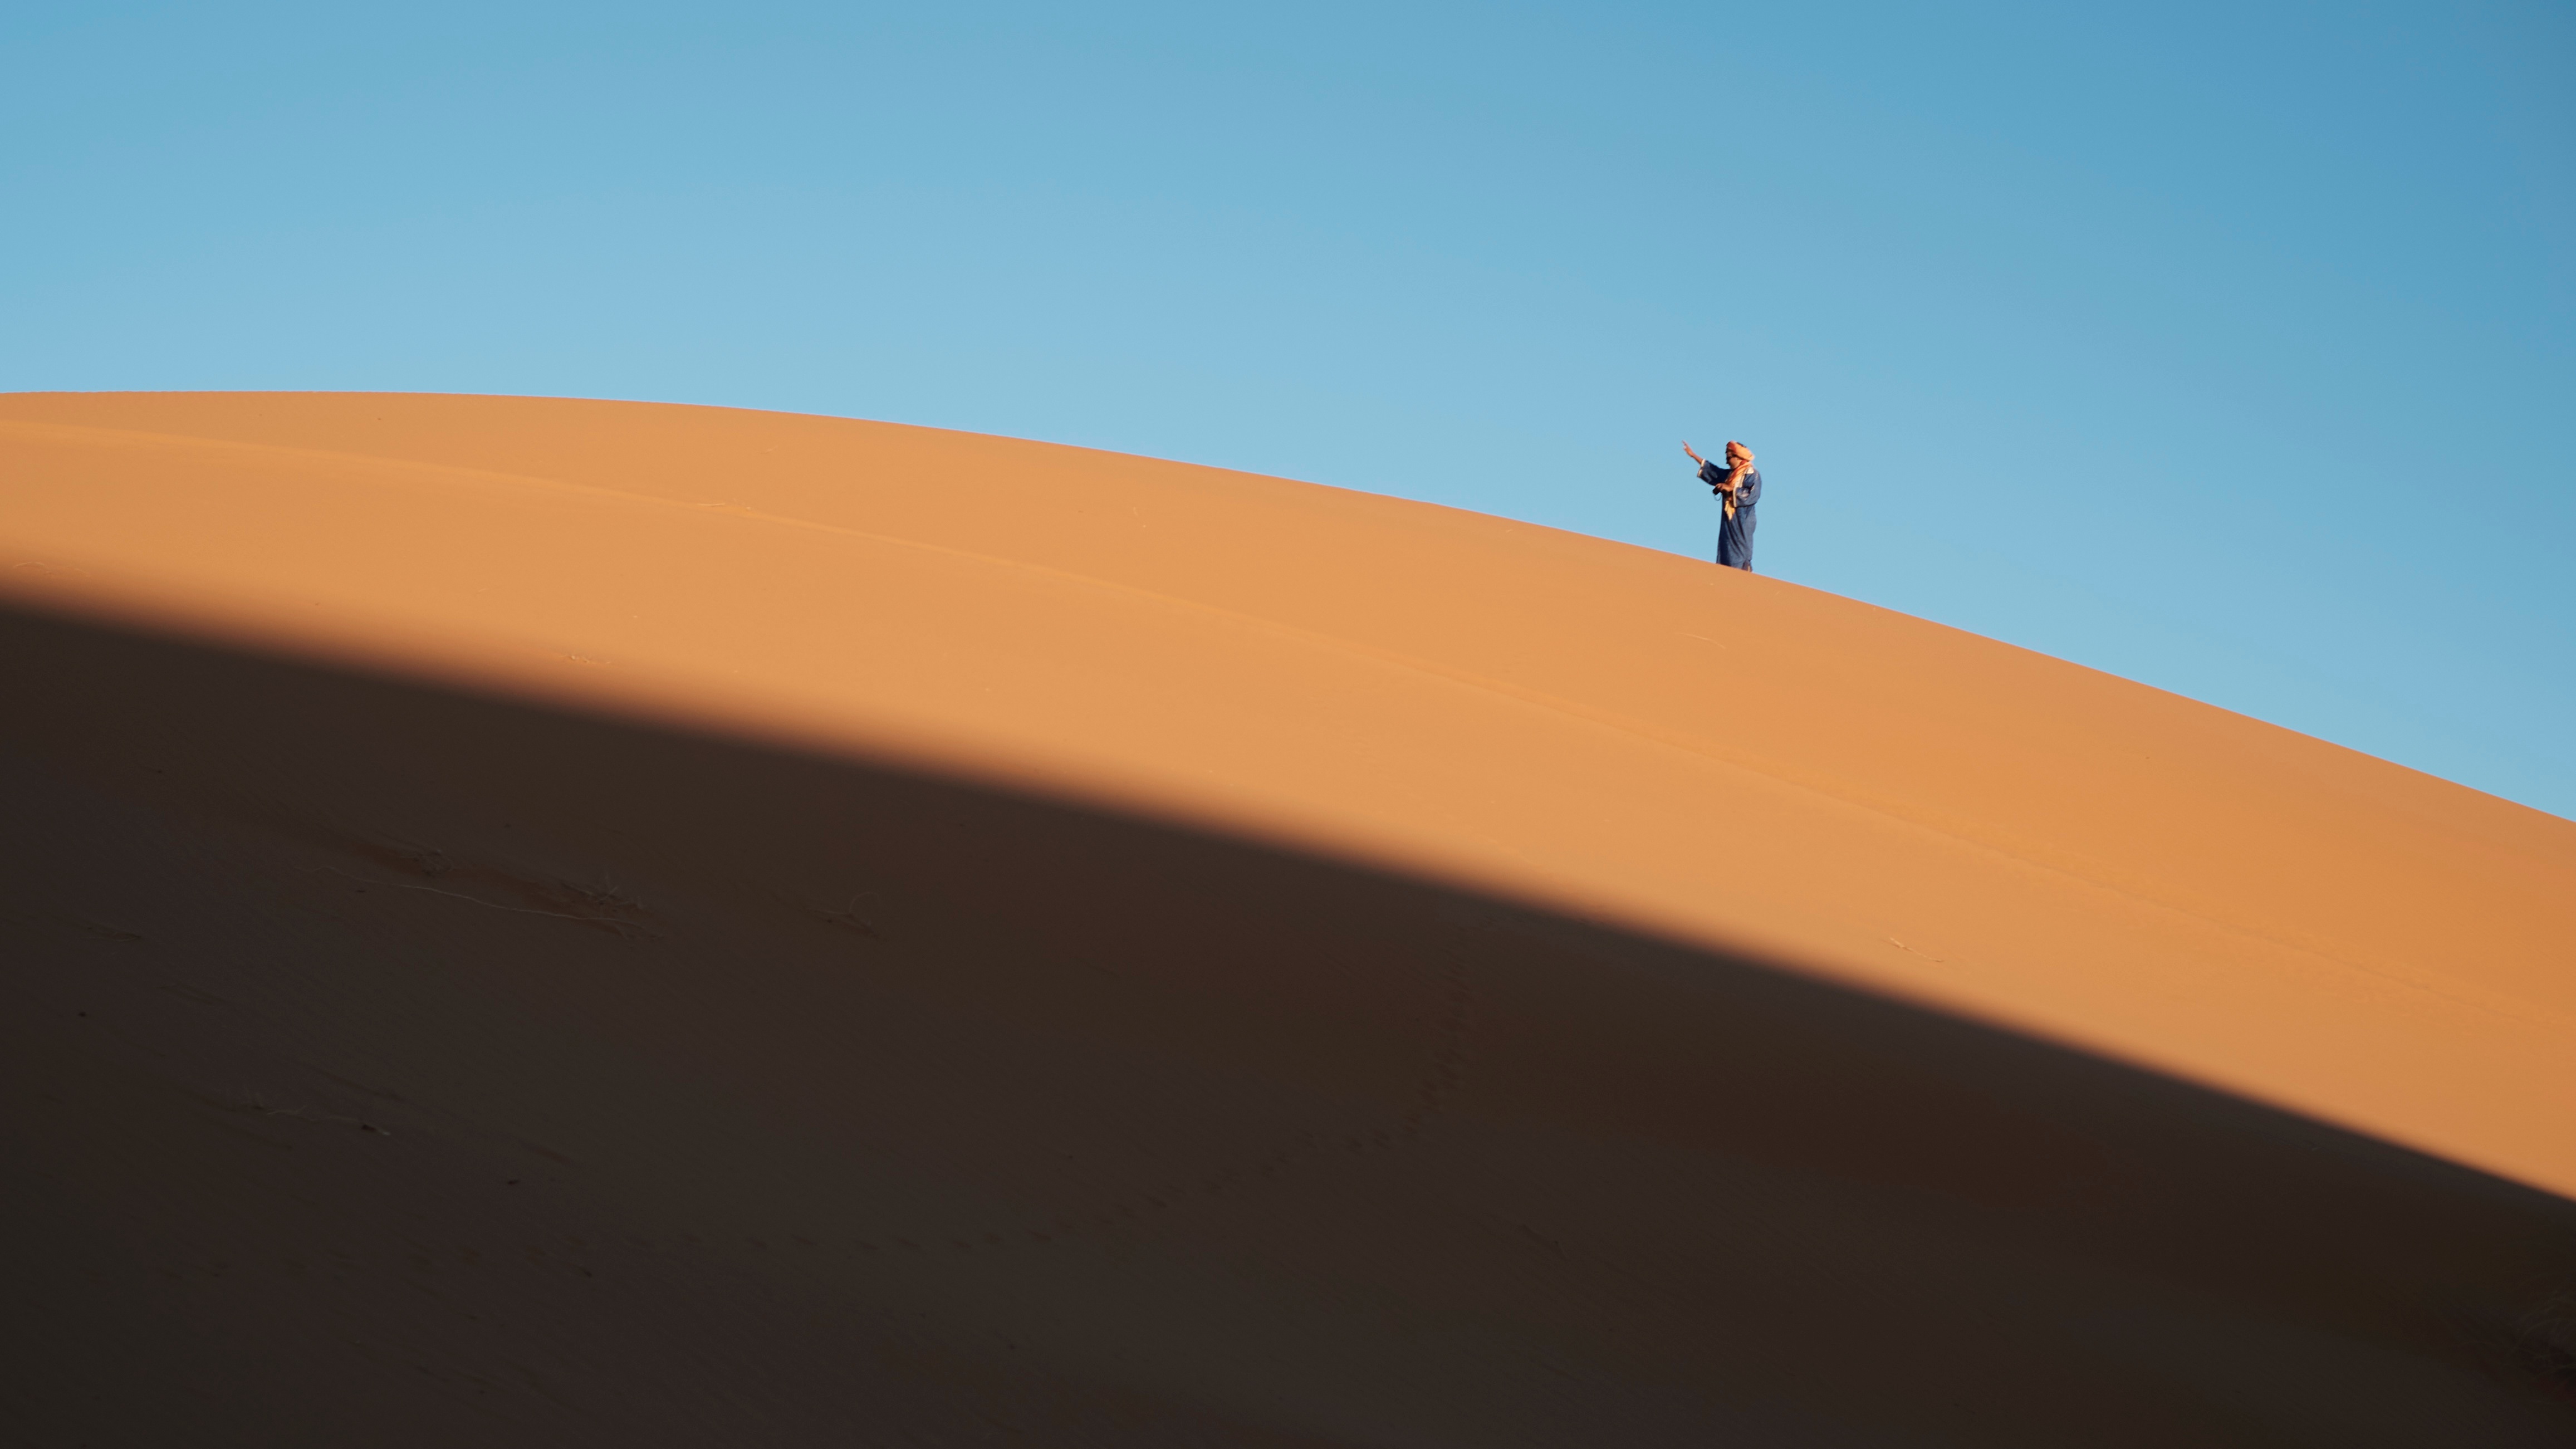
landscape, sand, desert, dune, habitat, sahara, landform, erg, natural environment, geographical feature, aeolian landform